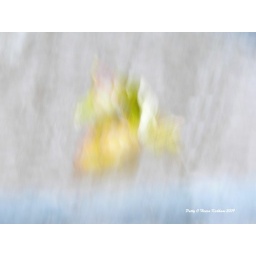
Panning technique usied on a single leaf sitting in the rain on a glass table.